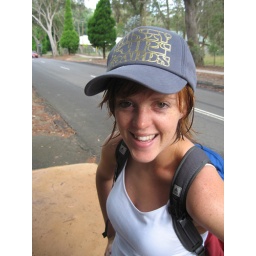
just been swimming in katoomba baths and i have my new hat on